History of Freiburg

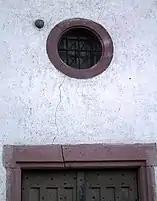

The War of the Spanish Succession from 1701 to 1713 began in which the allies were confronted by Louis XIV in the Netherlands, Germany, Italy, Spain and the colonies. Toward the end of the war, the French led by marshal Claude Louis Hector de Villars crossed the Rhine at Neuenburg am Rhein and were located at Freiburg in September 1713. Freiburg had one of the strongest fortress in the Empire, thanks to Vauban, but the city, defended by 10,000 men led by city commander and governor Ferdinand Amadeus von Harrsch, was outnumbered by the attackers (150,000). After a siege lasting three weeks, the defenders, who had been decimated by artillery guns, had to withdraw from the city to the fortress on the Schlossberg. Now, Freiburg was completely vulnerable to attacks from the French. In the greatest emergency, the municipal clerk Dr. Franz Ferdinand Mayer, amidst a barrage of gunfire and on a bastion, waved a white flag and indicated the city's surrender. Then, Villars declared Freiburg belonged to the French king. For his courageous act, the Emperor made Dr. Mayer the Baron of Fahnenberg. In the Treaty of Rastatt of 1714, Emperor Charles VI received the Italian and Dutch possessions of the Spanish Habsburgers. Louis XIV kept his left-Rhine acquisitions, but had to "restitute" Freiburg, Breisach and Kehl.